Blackpool Transport

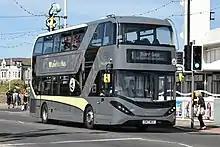
'Palladium' branded Alexander Dennis Enviro400 City at Pleasure Beach in July 2017

The company's network was relaunched in April 2001 under the name Metro Coastlines. Along with the new name came a new colour-coded service: each core bus route was operated by vehicles painted in a livery heavily featuring that route's colour. There were twelve such routes, and the historic tramway along the promenade also had its own variation of the livery.